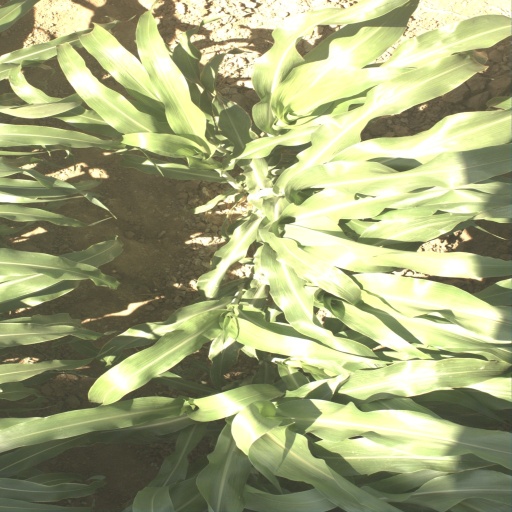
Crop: sorghum